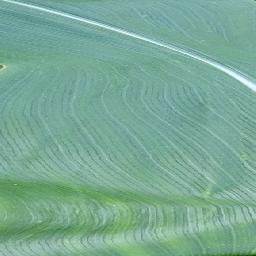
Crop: corn
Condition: (maize)_healthy